Acer smileyi

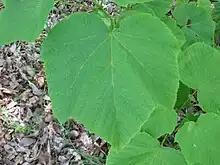
leaf of the related species "Acer nipponicum"

Acer smileyi is an extinct maple species in the family Sapindaceae described from a series of isolated fossil leaves and samaras. The species is known from the late Oligocene to middle Miocene sediments exposed in the states of Alaska, Idaho, Nevada, and Oregon, USA. It is one of several extinct species placed in the living section "Parviflora".